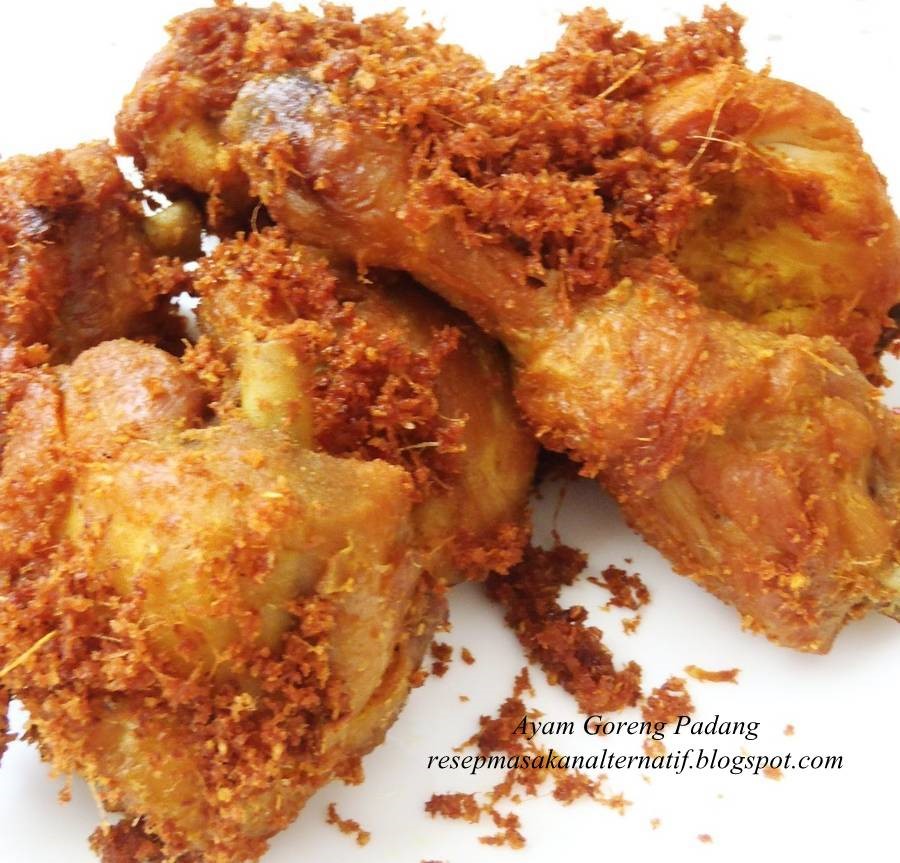
Label: ayam_goreng